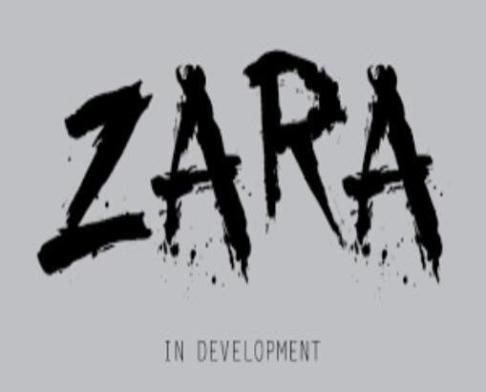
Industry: Clothes